Sakashita-juku

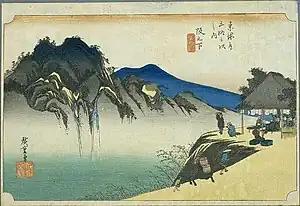
Hiroshige's print of Sakashita-juku, part of the "Hōeidō" edition "The Fifty-three Stations of the Tōkaidō" series

was the forty-eighth of the fifty-three stations ("shukuba") of the Tōkaidō connecting Edo with Kyoto in Edo period Japan. It was located in former Ise Province in what is now the Sakashita neighborhood of the city of Kameyama, Mie Prefecture, Japan.